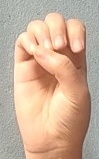
ASL sign: E